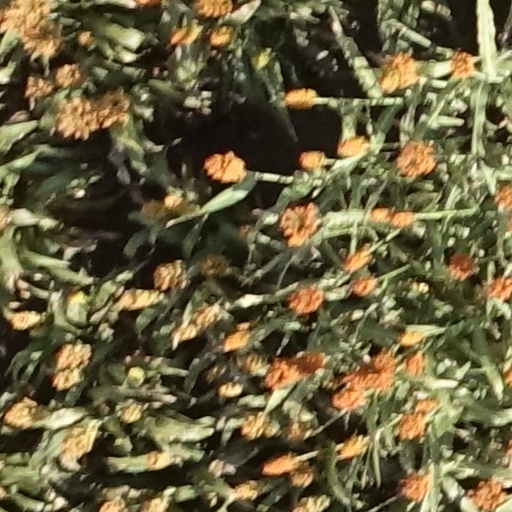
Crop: sorghum